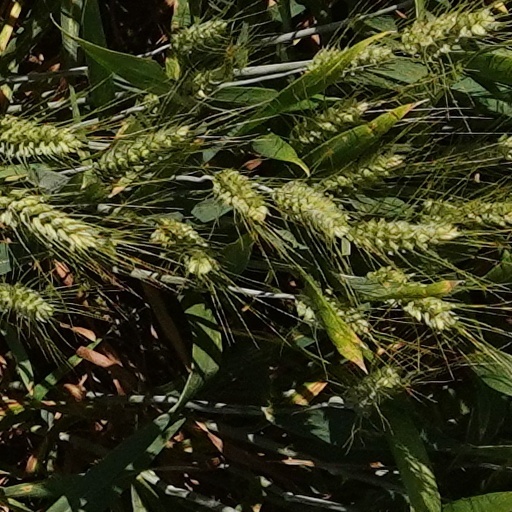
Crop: wheat